Alexander of Courland

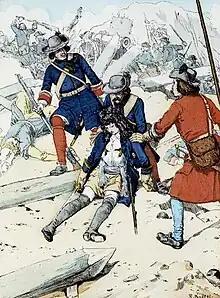
The wounding of Alexander of Courland in the storm on Buda

Alexander of Courland (18 October 1658 – 28 June 1686), nicknamed "Alexander the One-armed", was a Baltic German prince and the brother of Duke Frederick (II) Casimir of Courland. He was the youngest son of Jakob Kettler (1610–1682), Duke of Courland and his wife Luise Charlotte von Brandenburg (1617–1676), eldest daughter of Prince elector Georg Wilhelm von Brandenburg. He was a member of the Kettler dynasty.